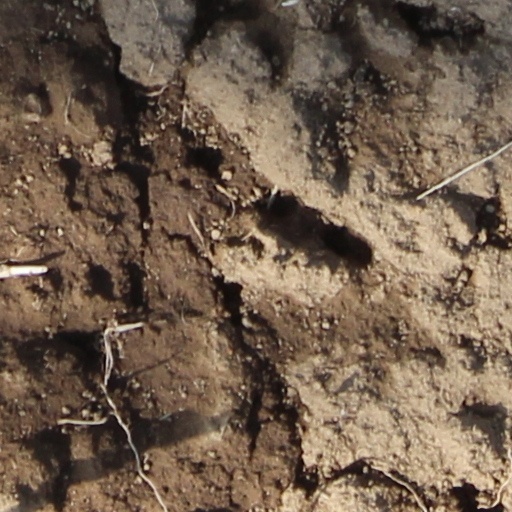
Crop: wheat